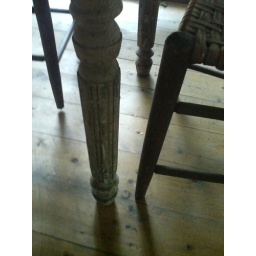
beach house in the woods